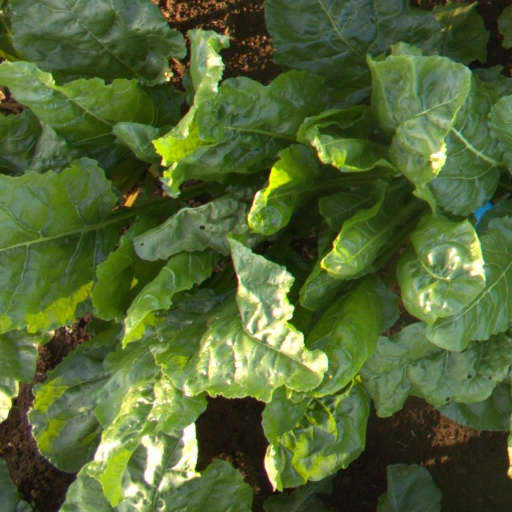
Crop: sugar beet